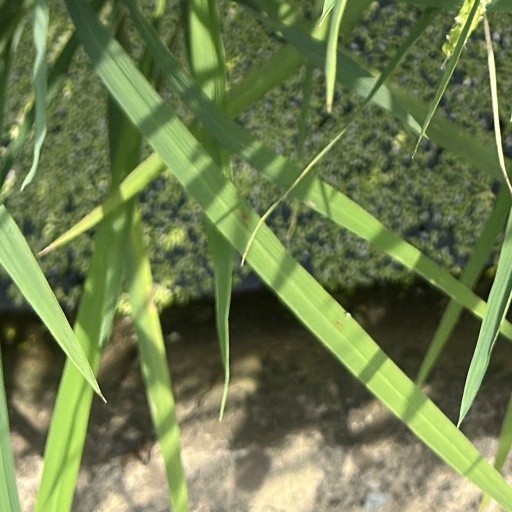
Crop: rice